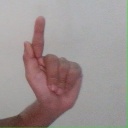
अक्षर: ळ